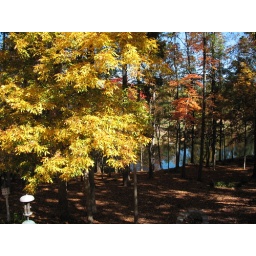
Looking down to the lake from the house in the fall.